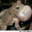
Label: frog